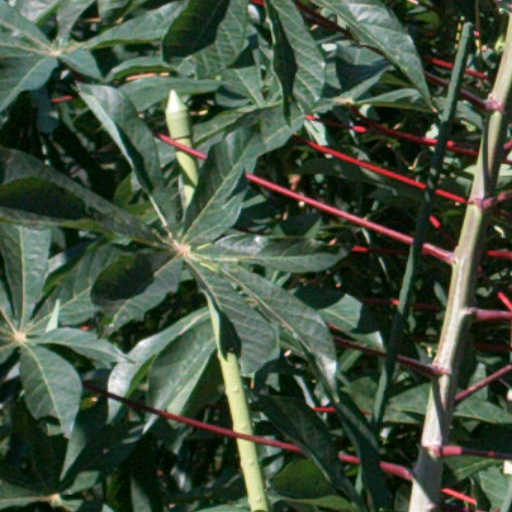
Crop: cassava